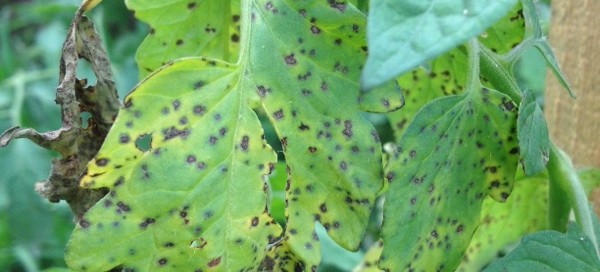
Labels: Tomato Septoria leaf spot, Tomato Septoria leaf spot